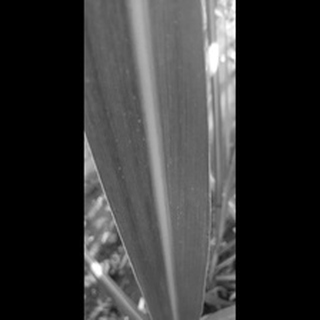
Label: healthy_sugarcane